Question: Please indicate a possible affordance area of the drink_with_bottle that can be used for drinking from
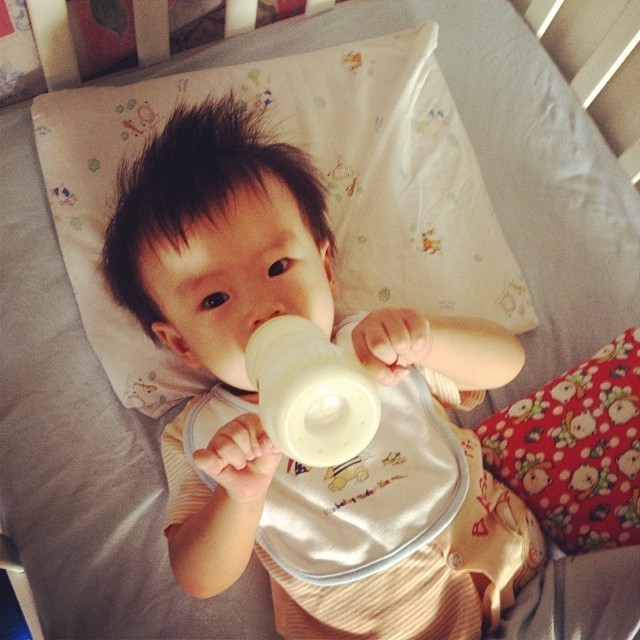
Answer: [241.203, 316.391, 380.752, 459.549]